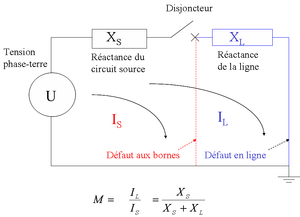
La tension transitoire de rétablissement est la tension électrique qui se rétablit aux bornes d'un appareillage électrique lorsqu'il interrompt un courant alternatif.